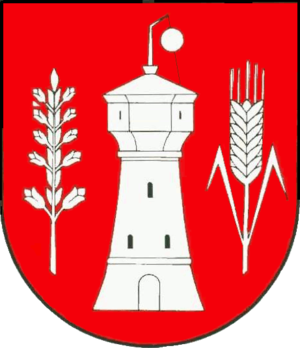
Hohenlockstedt
Coat of arms of Hohenlockstedt
Hohenlockstedt er en by og kommune i det nordlige Tyskland, beliggende i Amt Kellinghusen i den nordøstlige del af Kreis Steinburg. Kreis Steinburg ligger i sydvestlige del af delstaten Slesvig-Holsten.